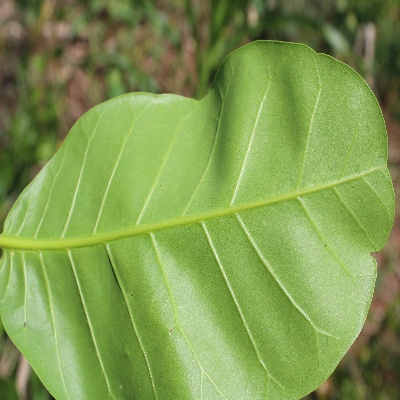
Crop: Cashew
Condition: healthy